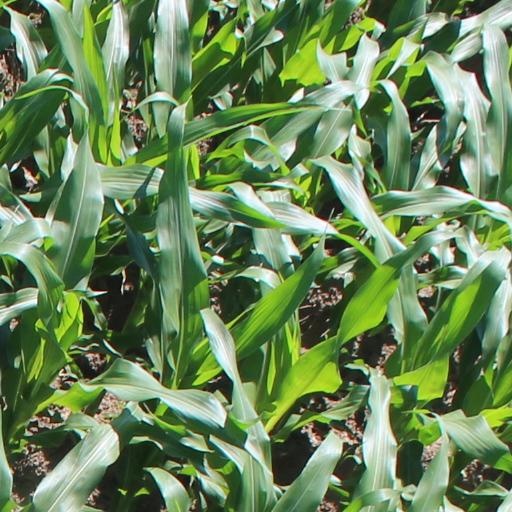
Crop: maize; corn